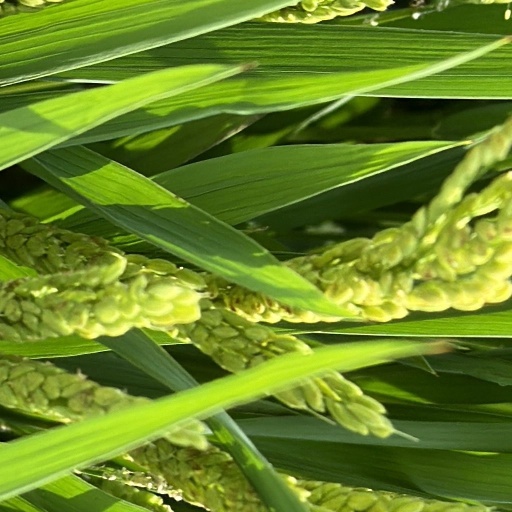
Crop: rice